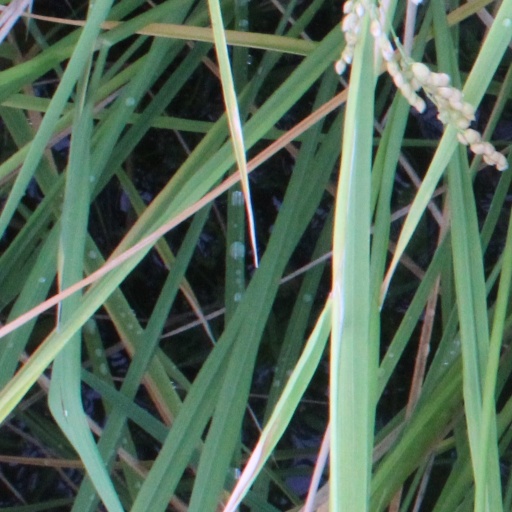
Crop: rice